Question: Please indicate a possible affordance area of the knife that can be used for cutting
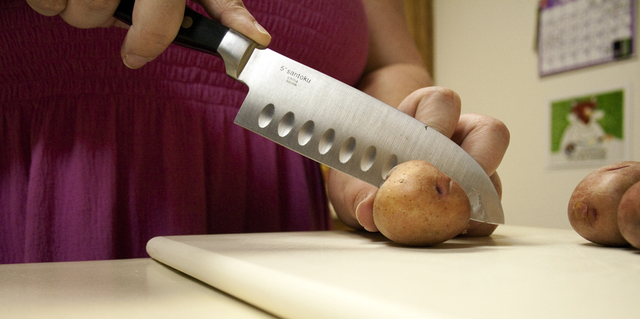
Answer: [175.5, 2, 533.5, 230]